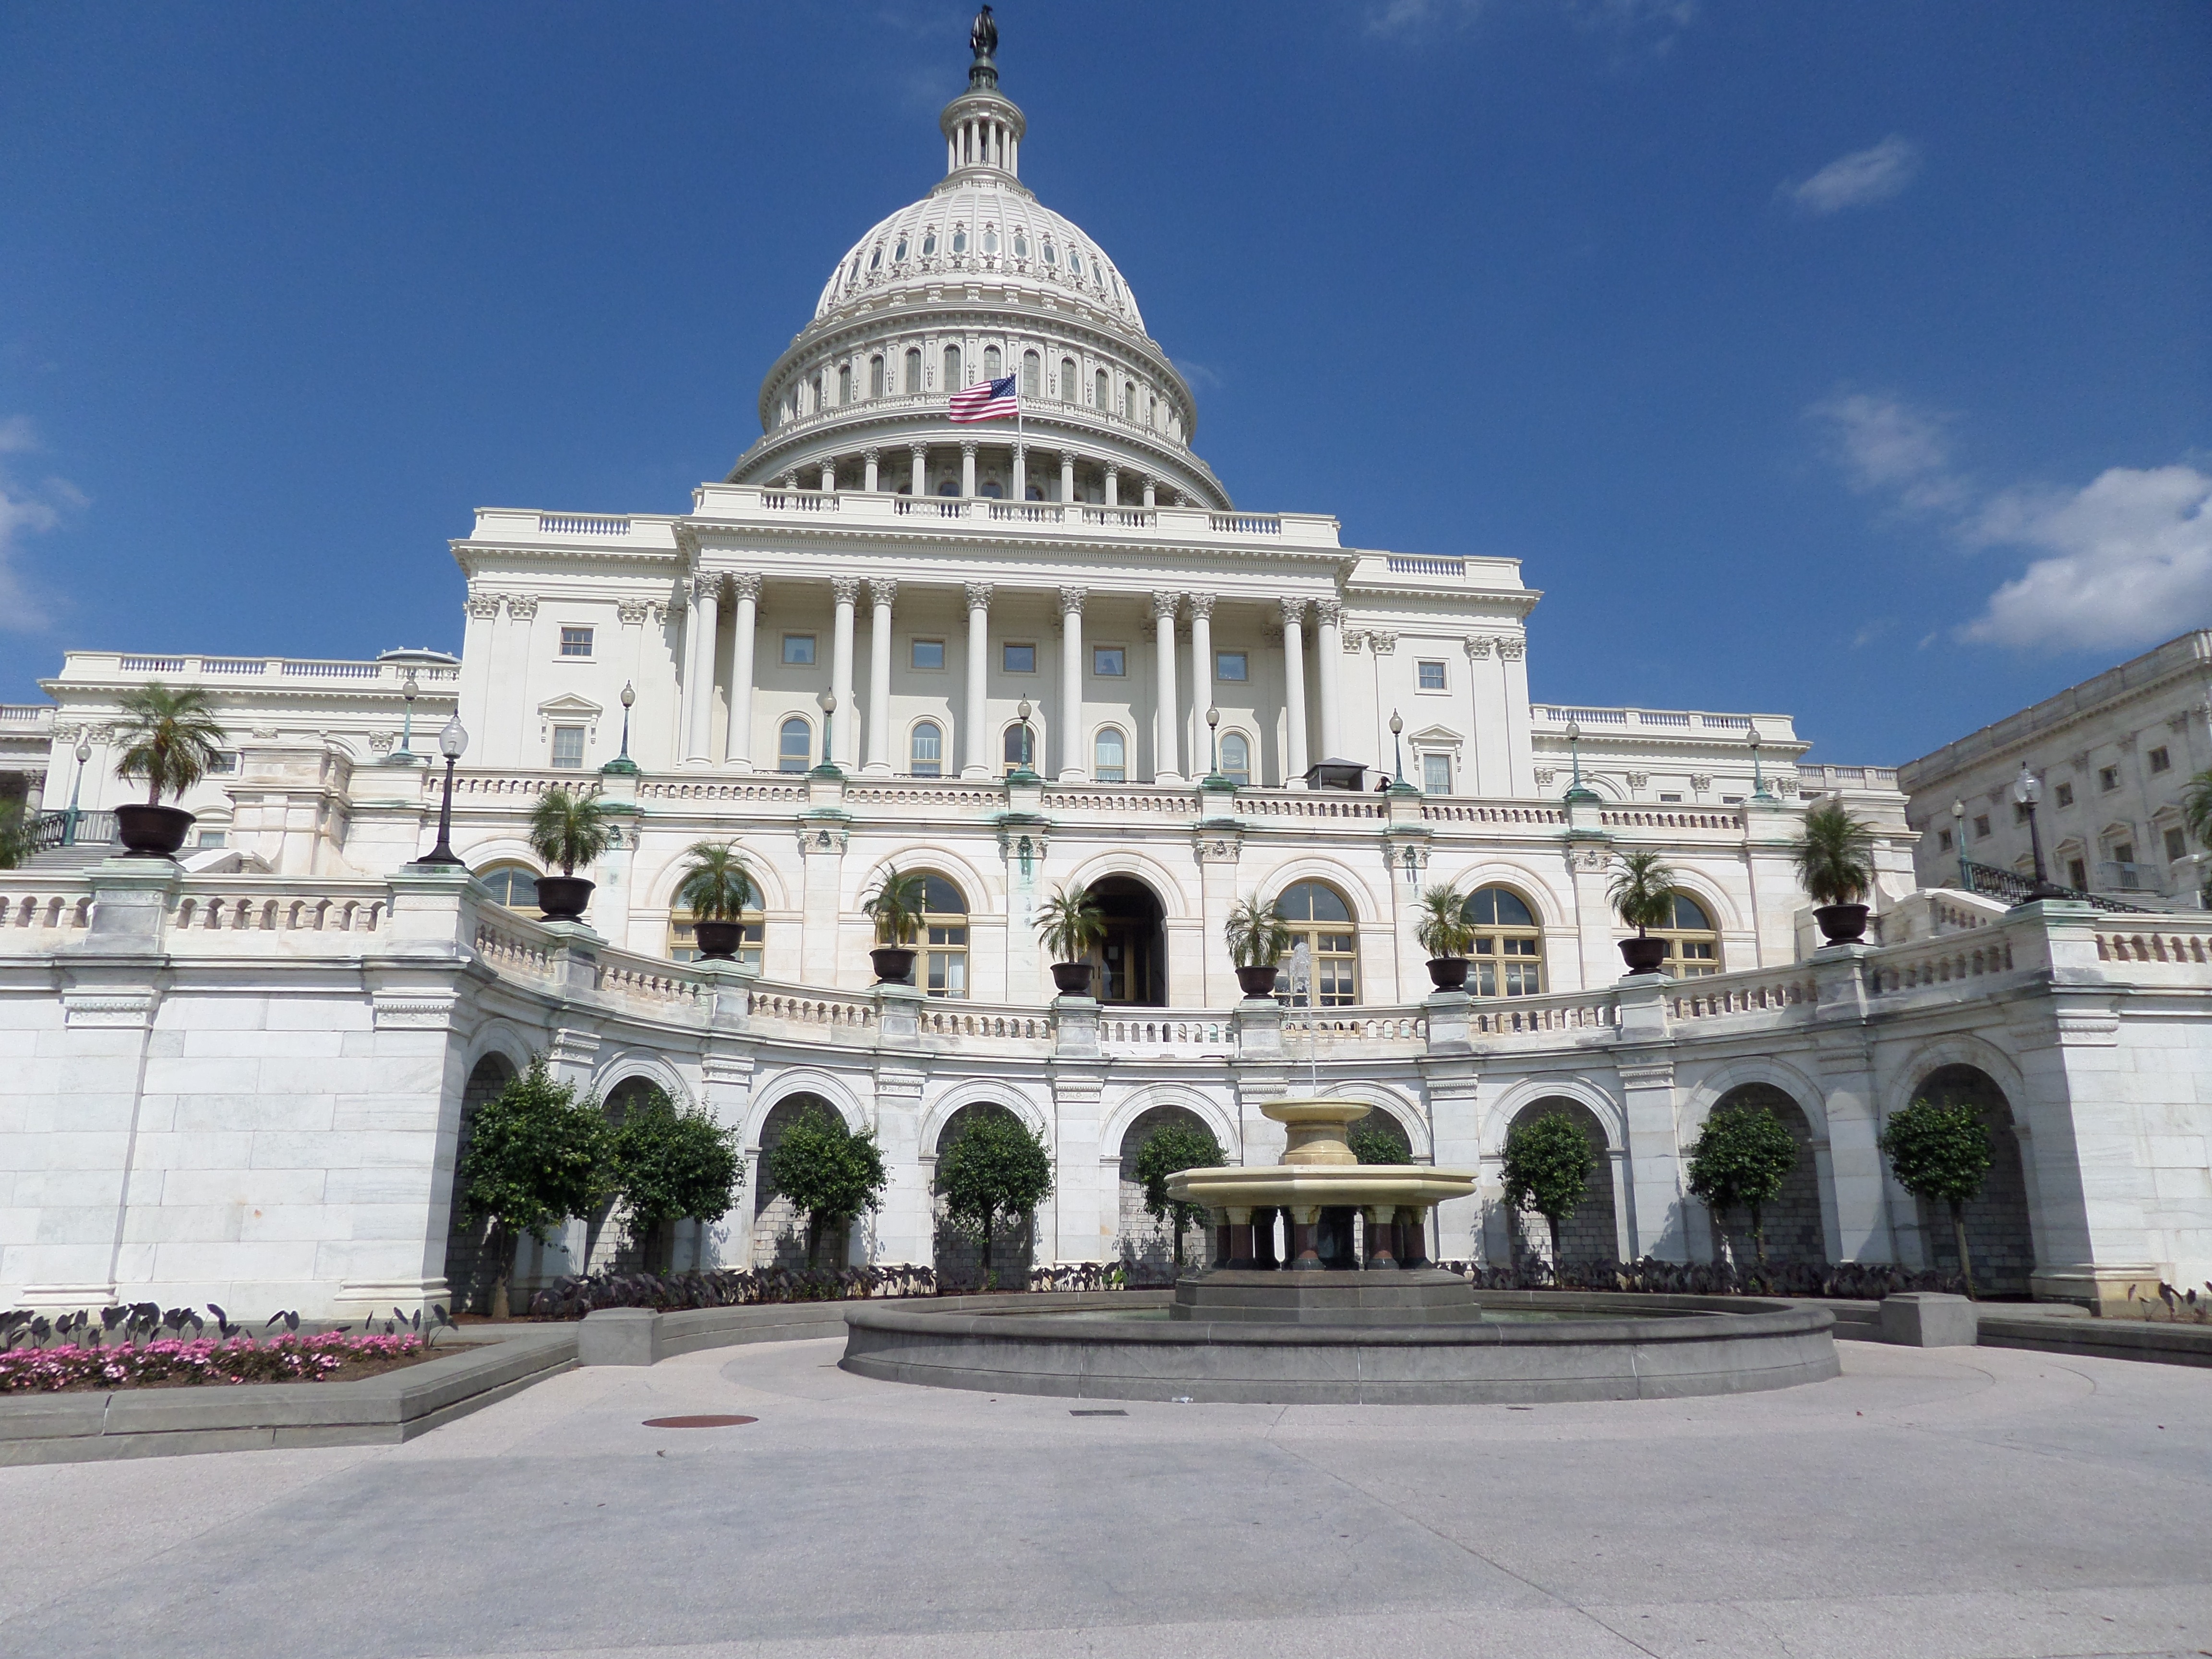
architecture, building, palace, plaza, usa, america, landmark, facade, sightseeing, place of worship, washington, capitol building, fountain, town square, basilica, capitol, legislature, iconic, classical architecture, historic site, presidential palace, ancient roman architecture, byzantine architecture, wasingto dc